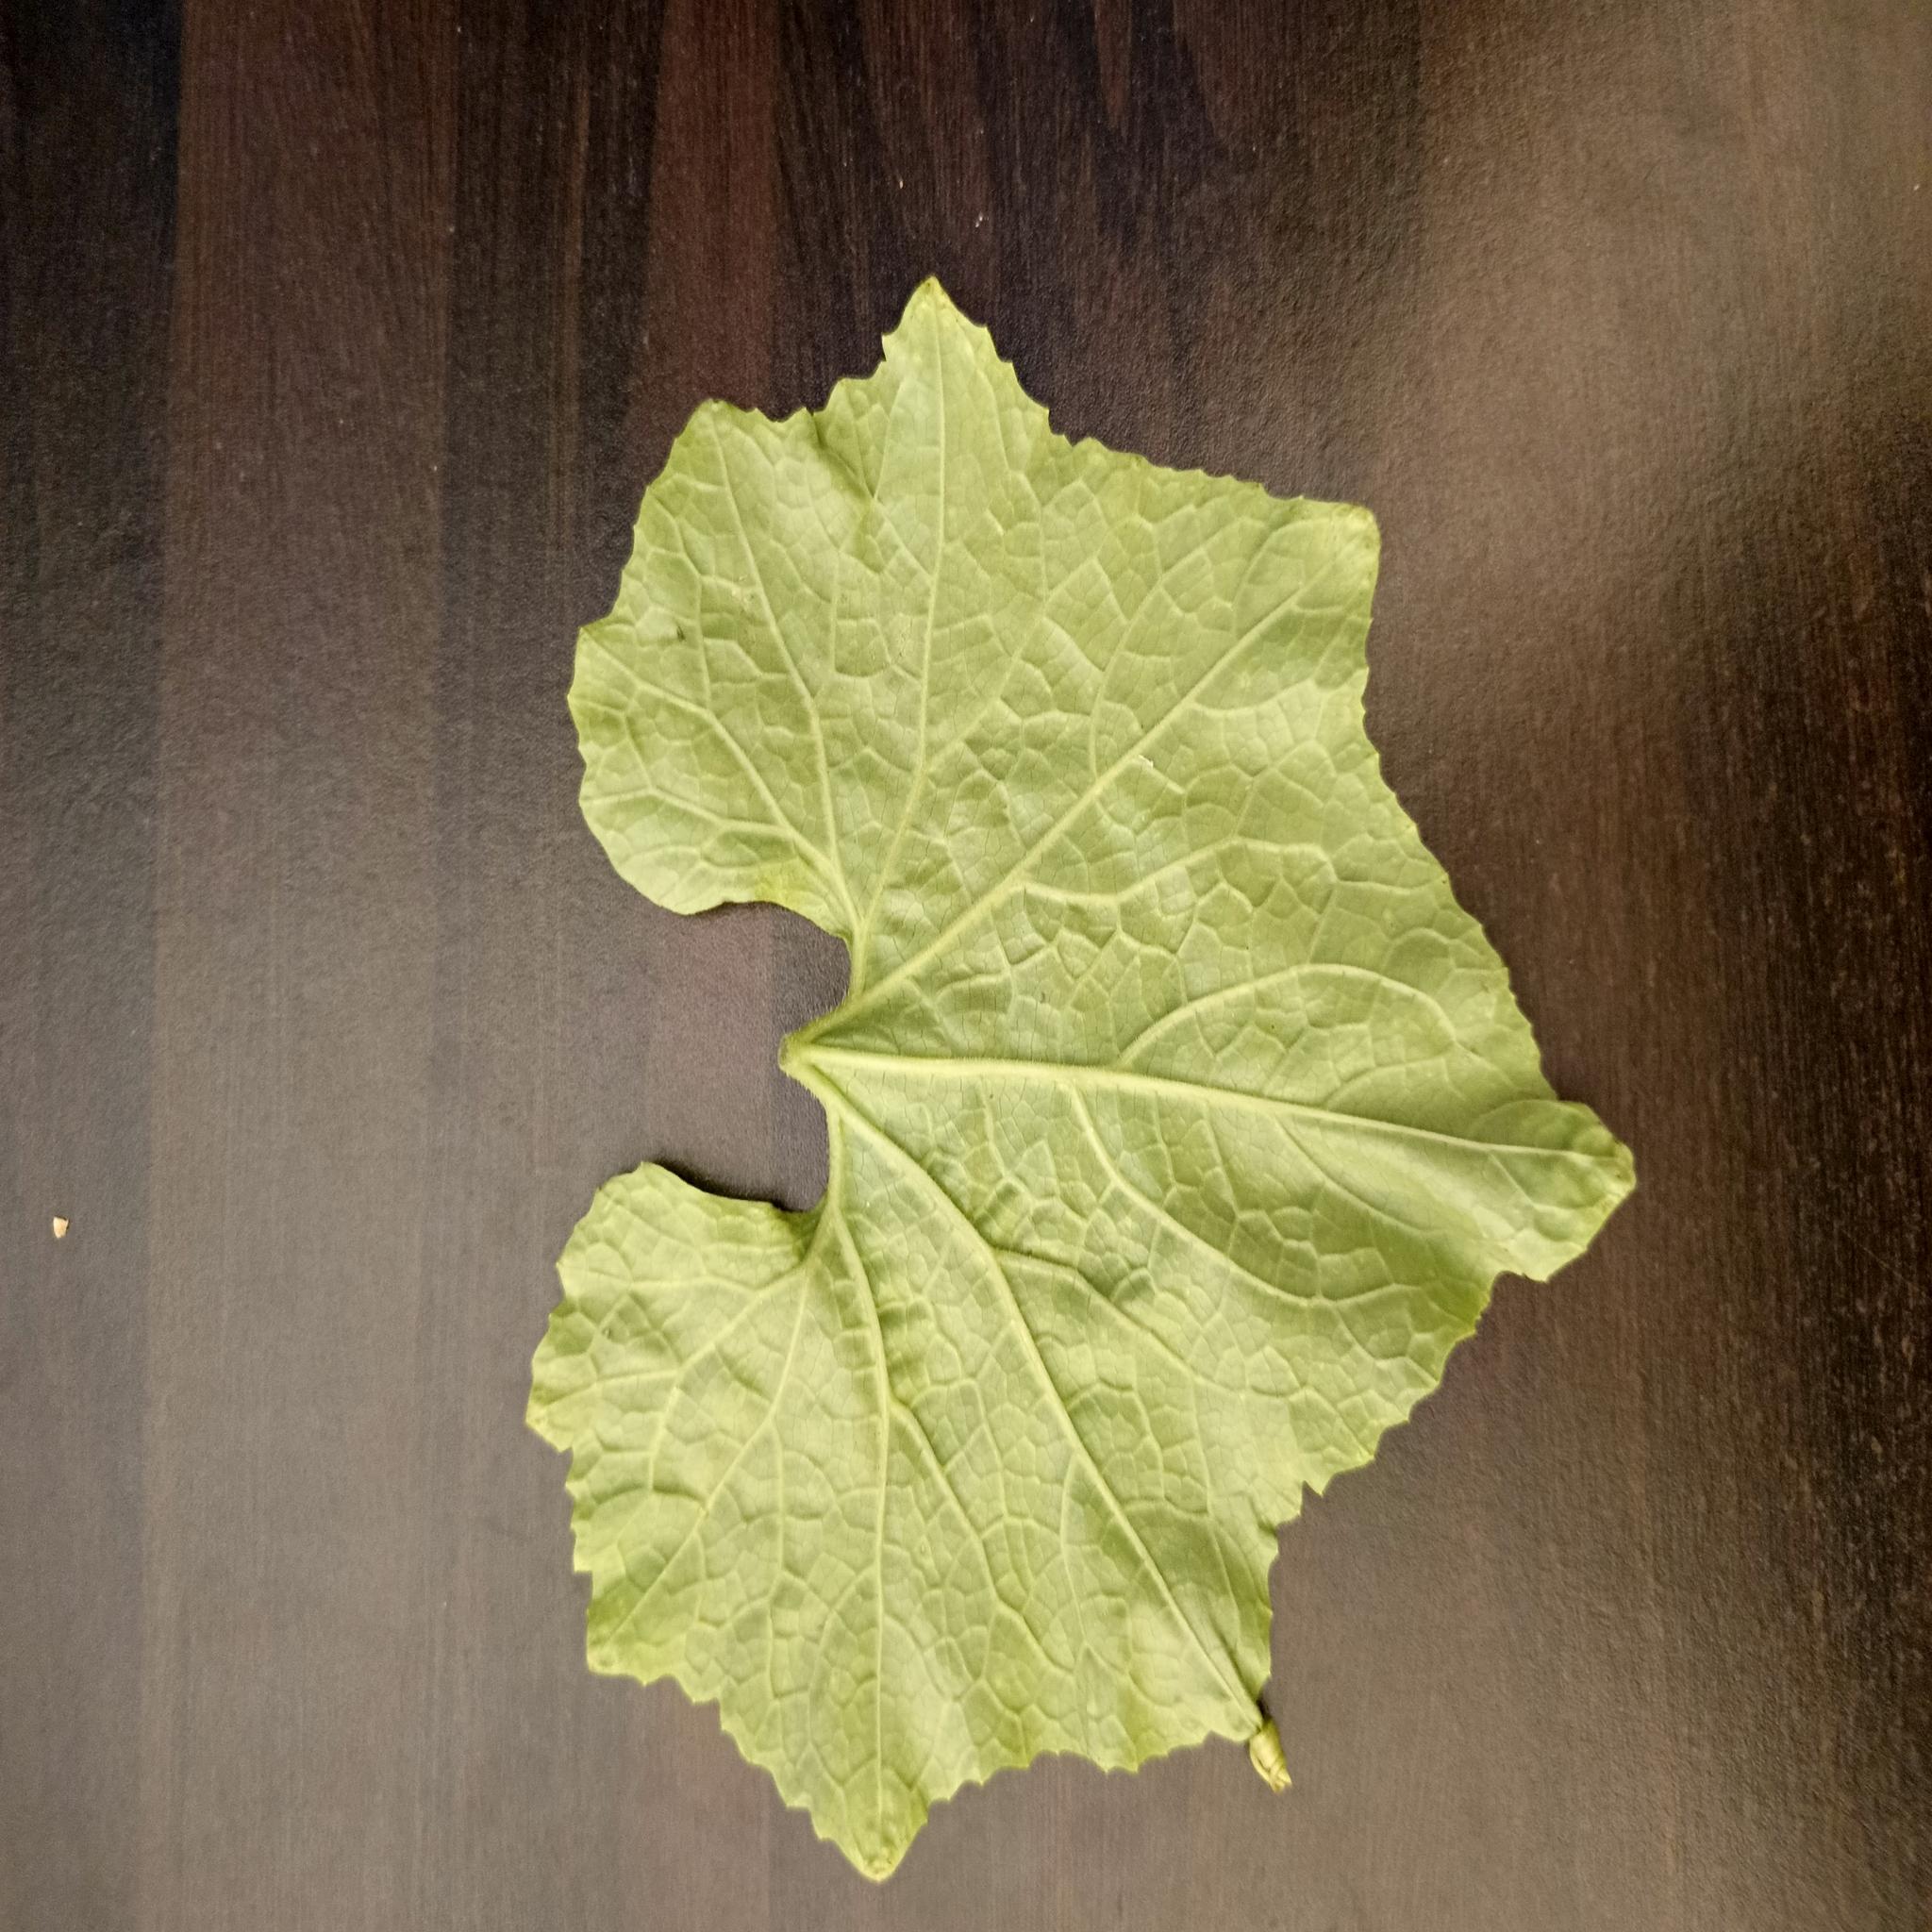
Label: Healthy